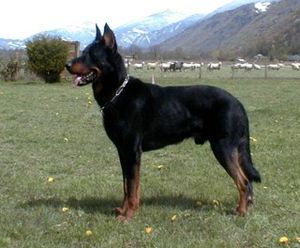
Kupering
Beauceron med ørekupering
At kupere en hunds hale betyder at skære en del af halen af. Det er ulovligt i Danmark, bl.a. fordi hunden får sværere ved at vise sin sindsstemning for eksempel glæde. Nogle jægere vil gerne kupere halen på deres jagthunde for at undgå unødig smerte på hundene når de løber gennem krat og buske.